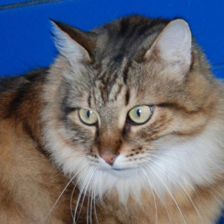
Label: animals